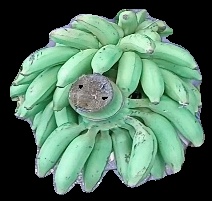
Variety: elakki-bale
Grade: grade1